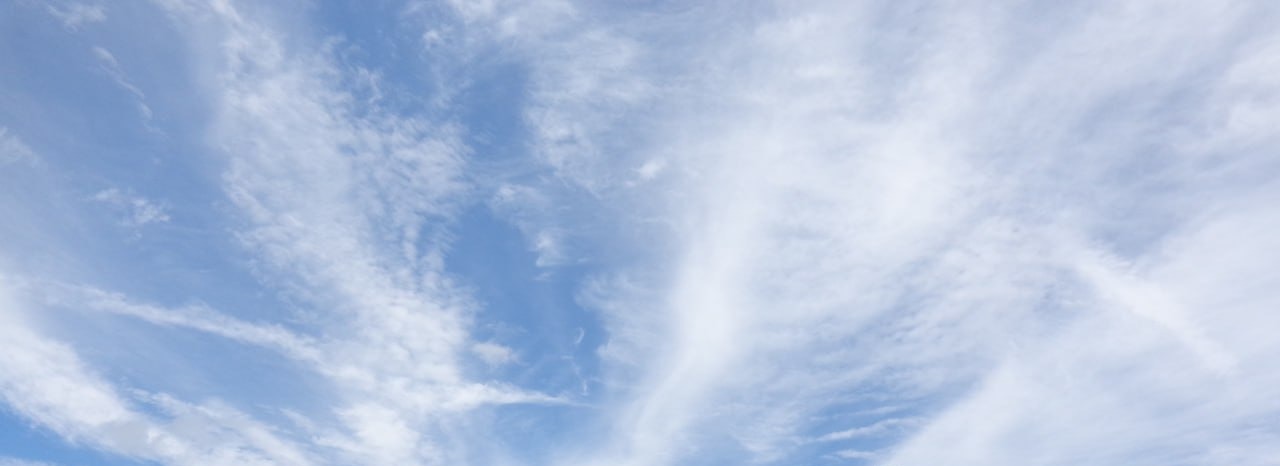
Cloud type: Stratus